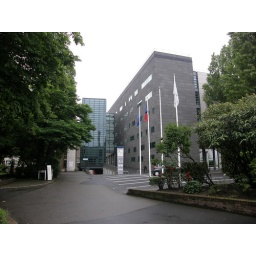
The Institut de Biologie de Lille -- my studio is in the small glass building in the center.